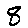
Label: 8